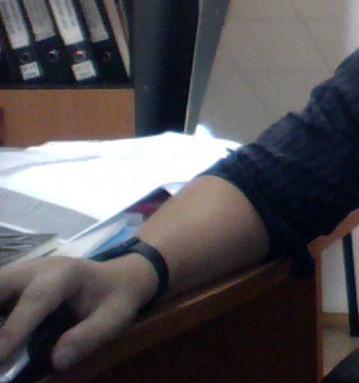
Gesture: no_gesture